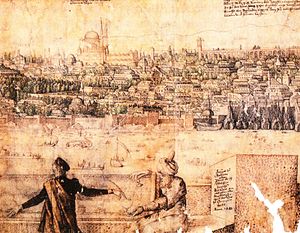
Melchior Lorck / Kejserlig ansættelse
Melchior Lorck, "Udsnit af Konstantinopel Prospektet". Det tidligst kendte selvportræt af Lorck (til venstre), 1560-1566
Melchior Lorck anses for at være den første betydningsfulde grafiker i dansk kunsthistorie. Han var af dansk-tysk oprindelse, født i Slesvig som søn af den flensborgske rådmand Thomas Lorck og hans kone Anna. Lorck fremstillede en meget grundig visuel optegnelse af livet og traditionerne i Tyrkiet i 1500-tallet, som stadig er en unik kilde til viden og forskning. Han er den første danske kunstner, om hvem en væsentlig biografi kan skrives, og som med sikkerhed kan tilskrives mange kunstværker.